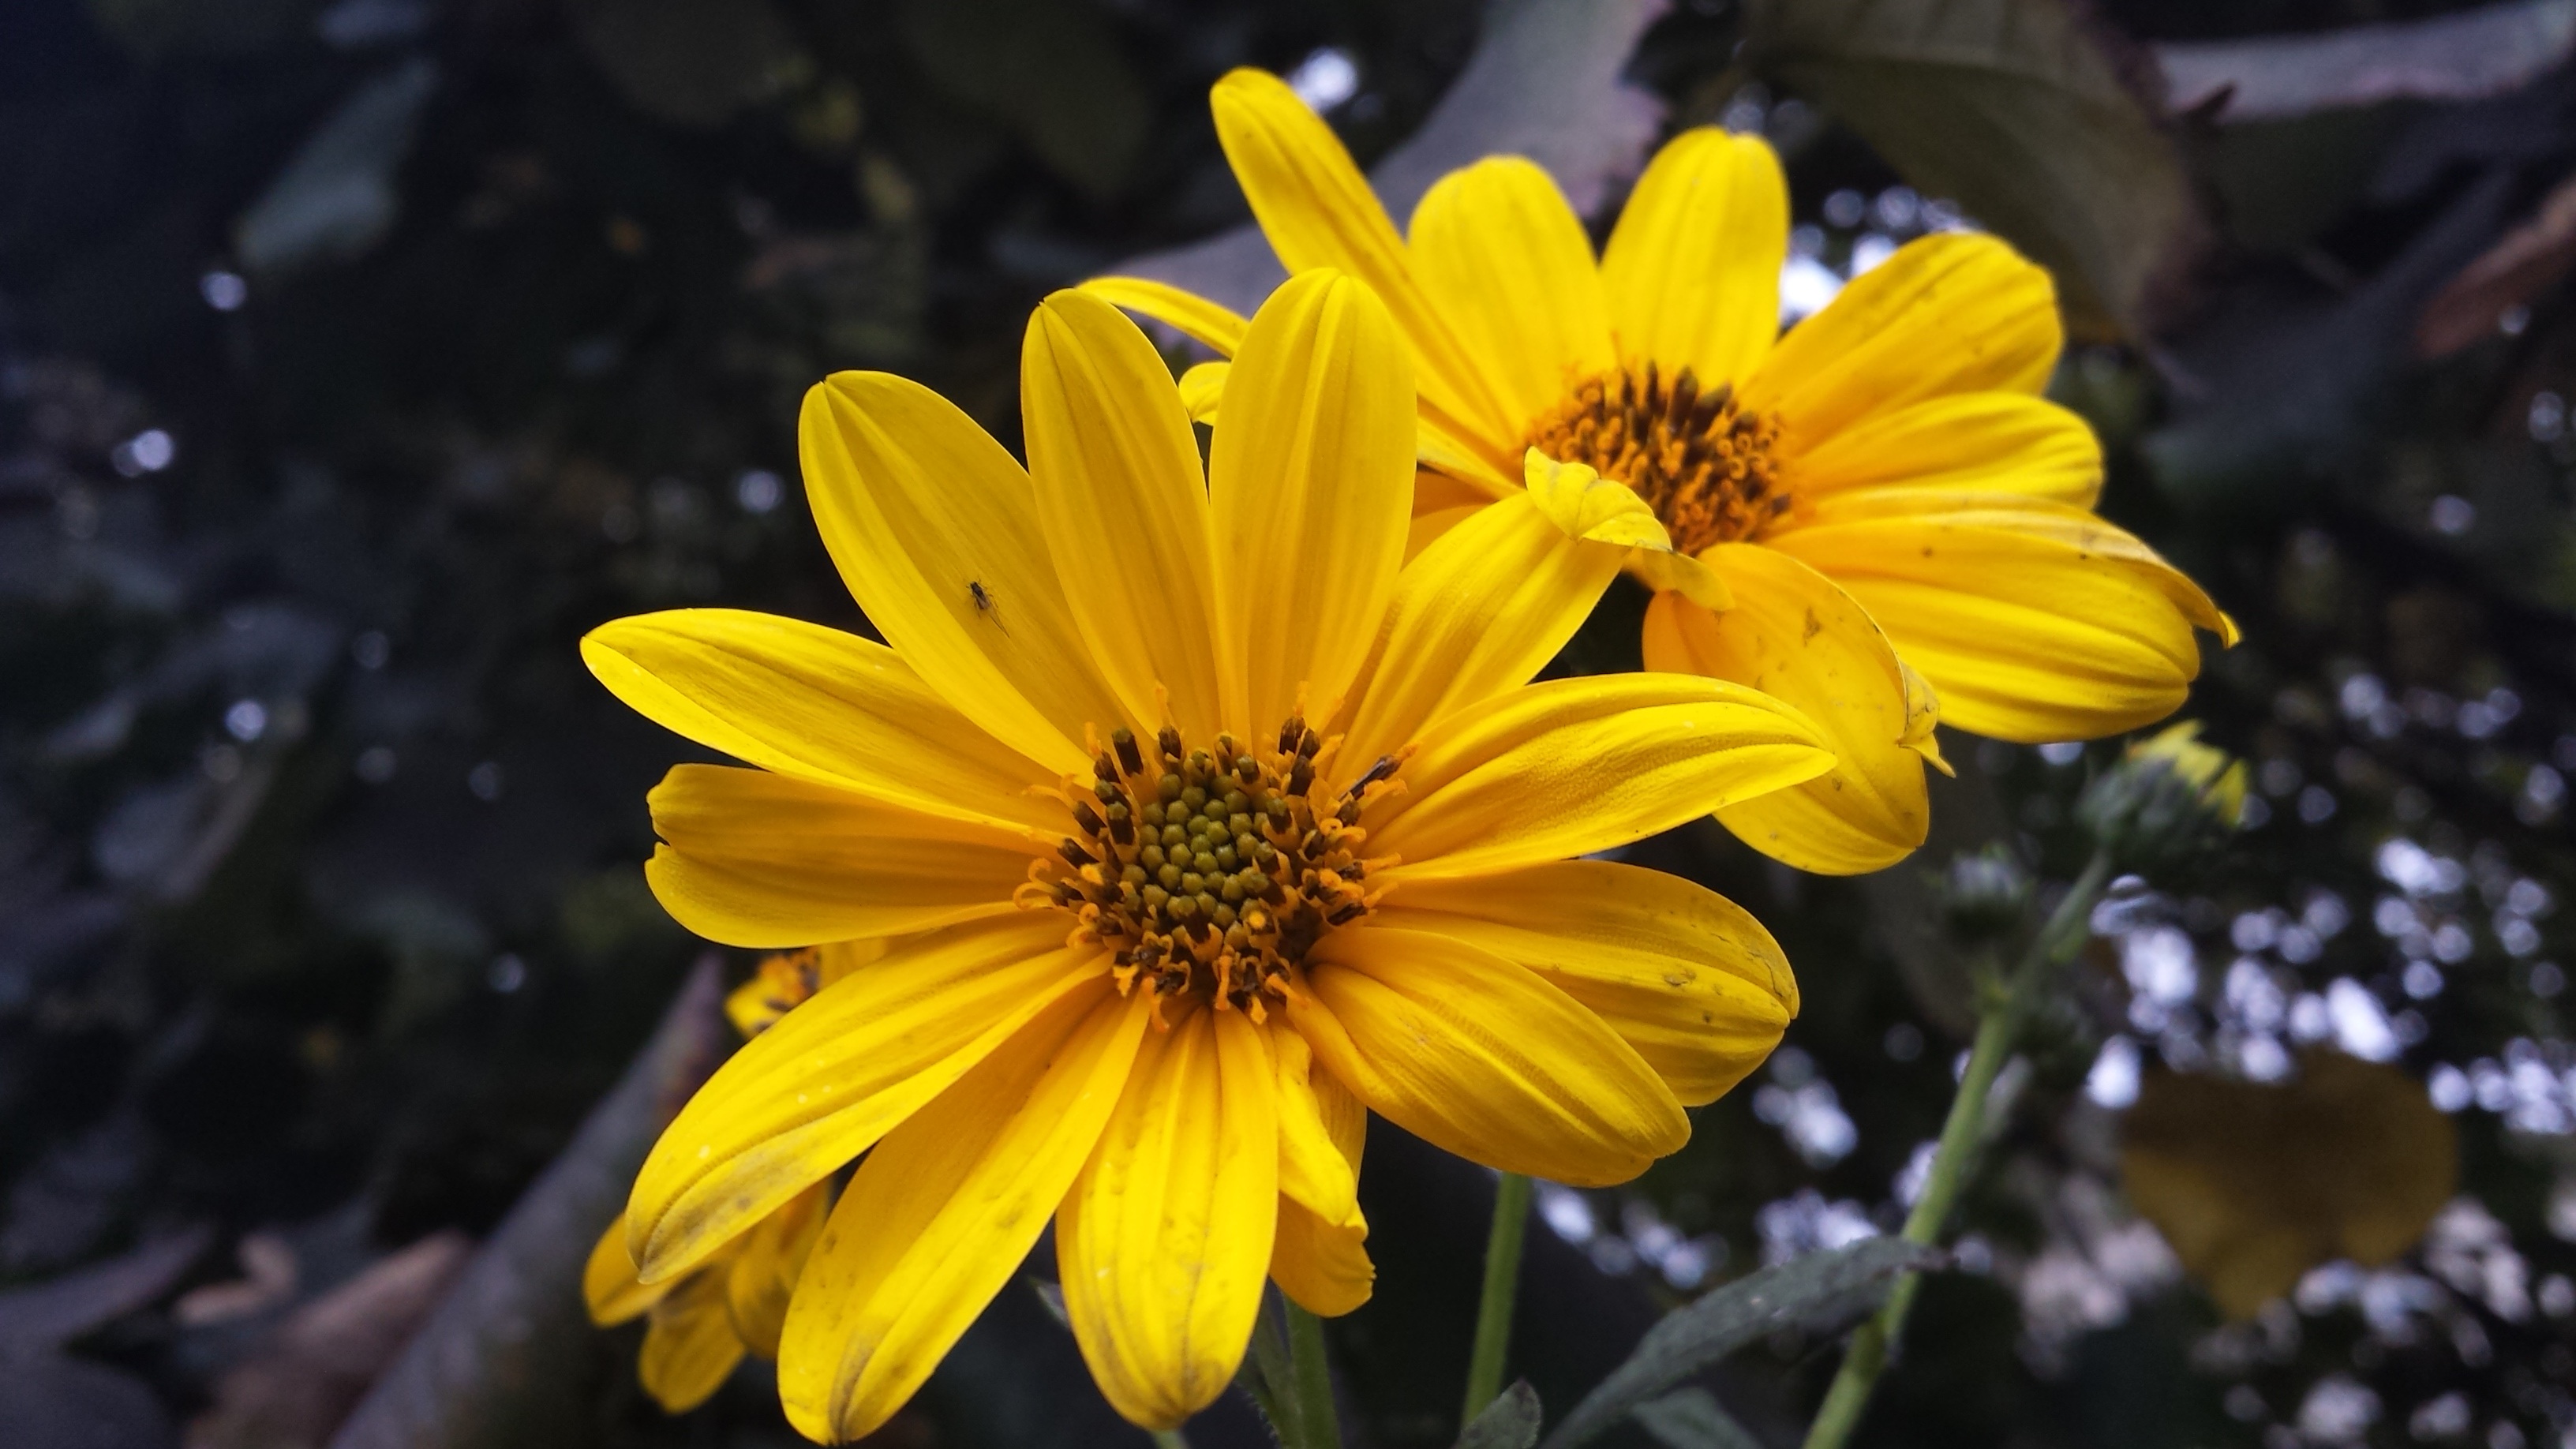
nature, plant, sunlight, flower, petal, botany, yellow, flora, wildflower, margaret, macro photography, flowering plant, daisy family, plant stem, land plant